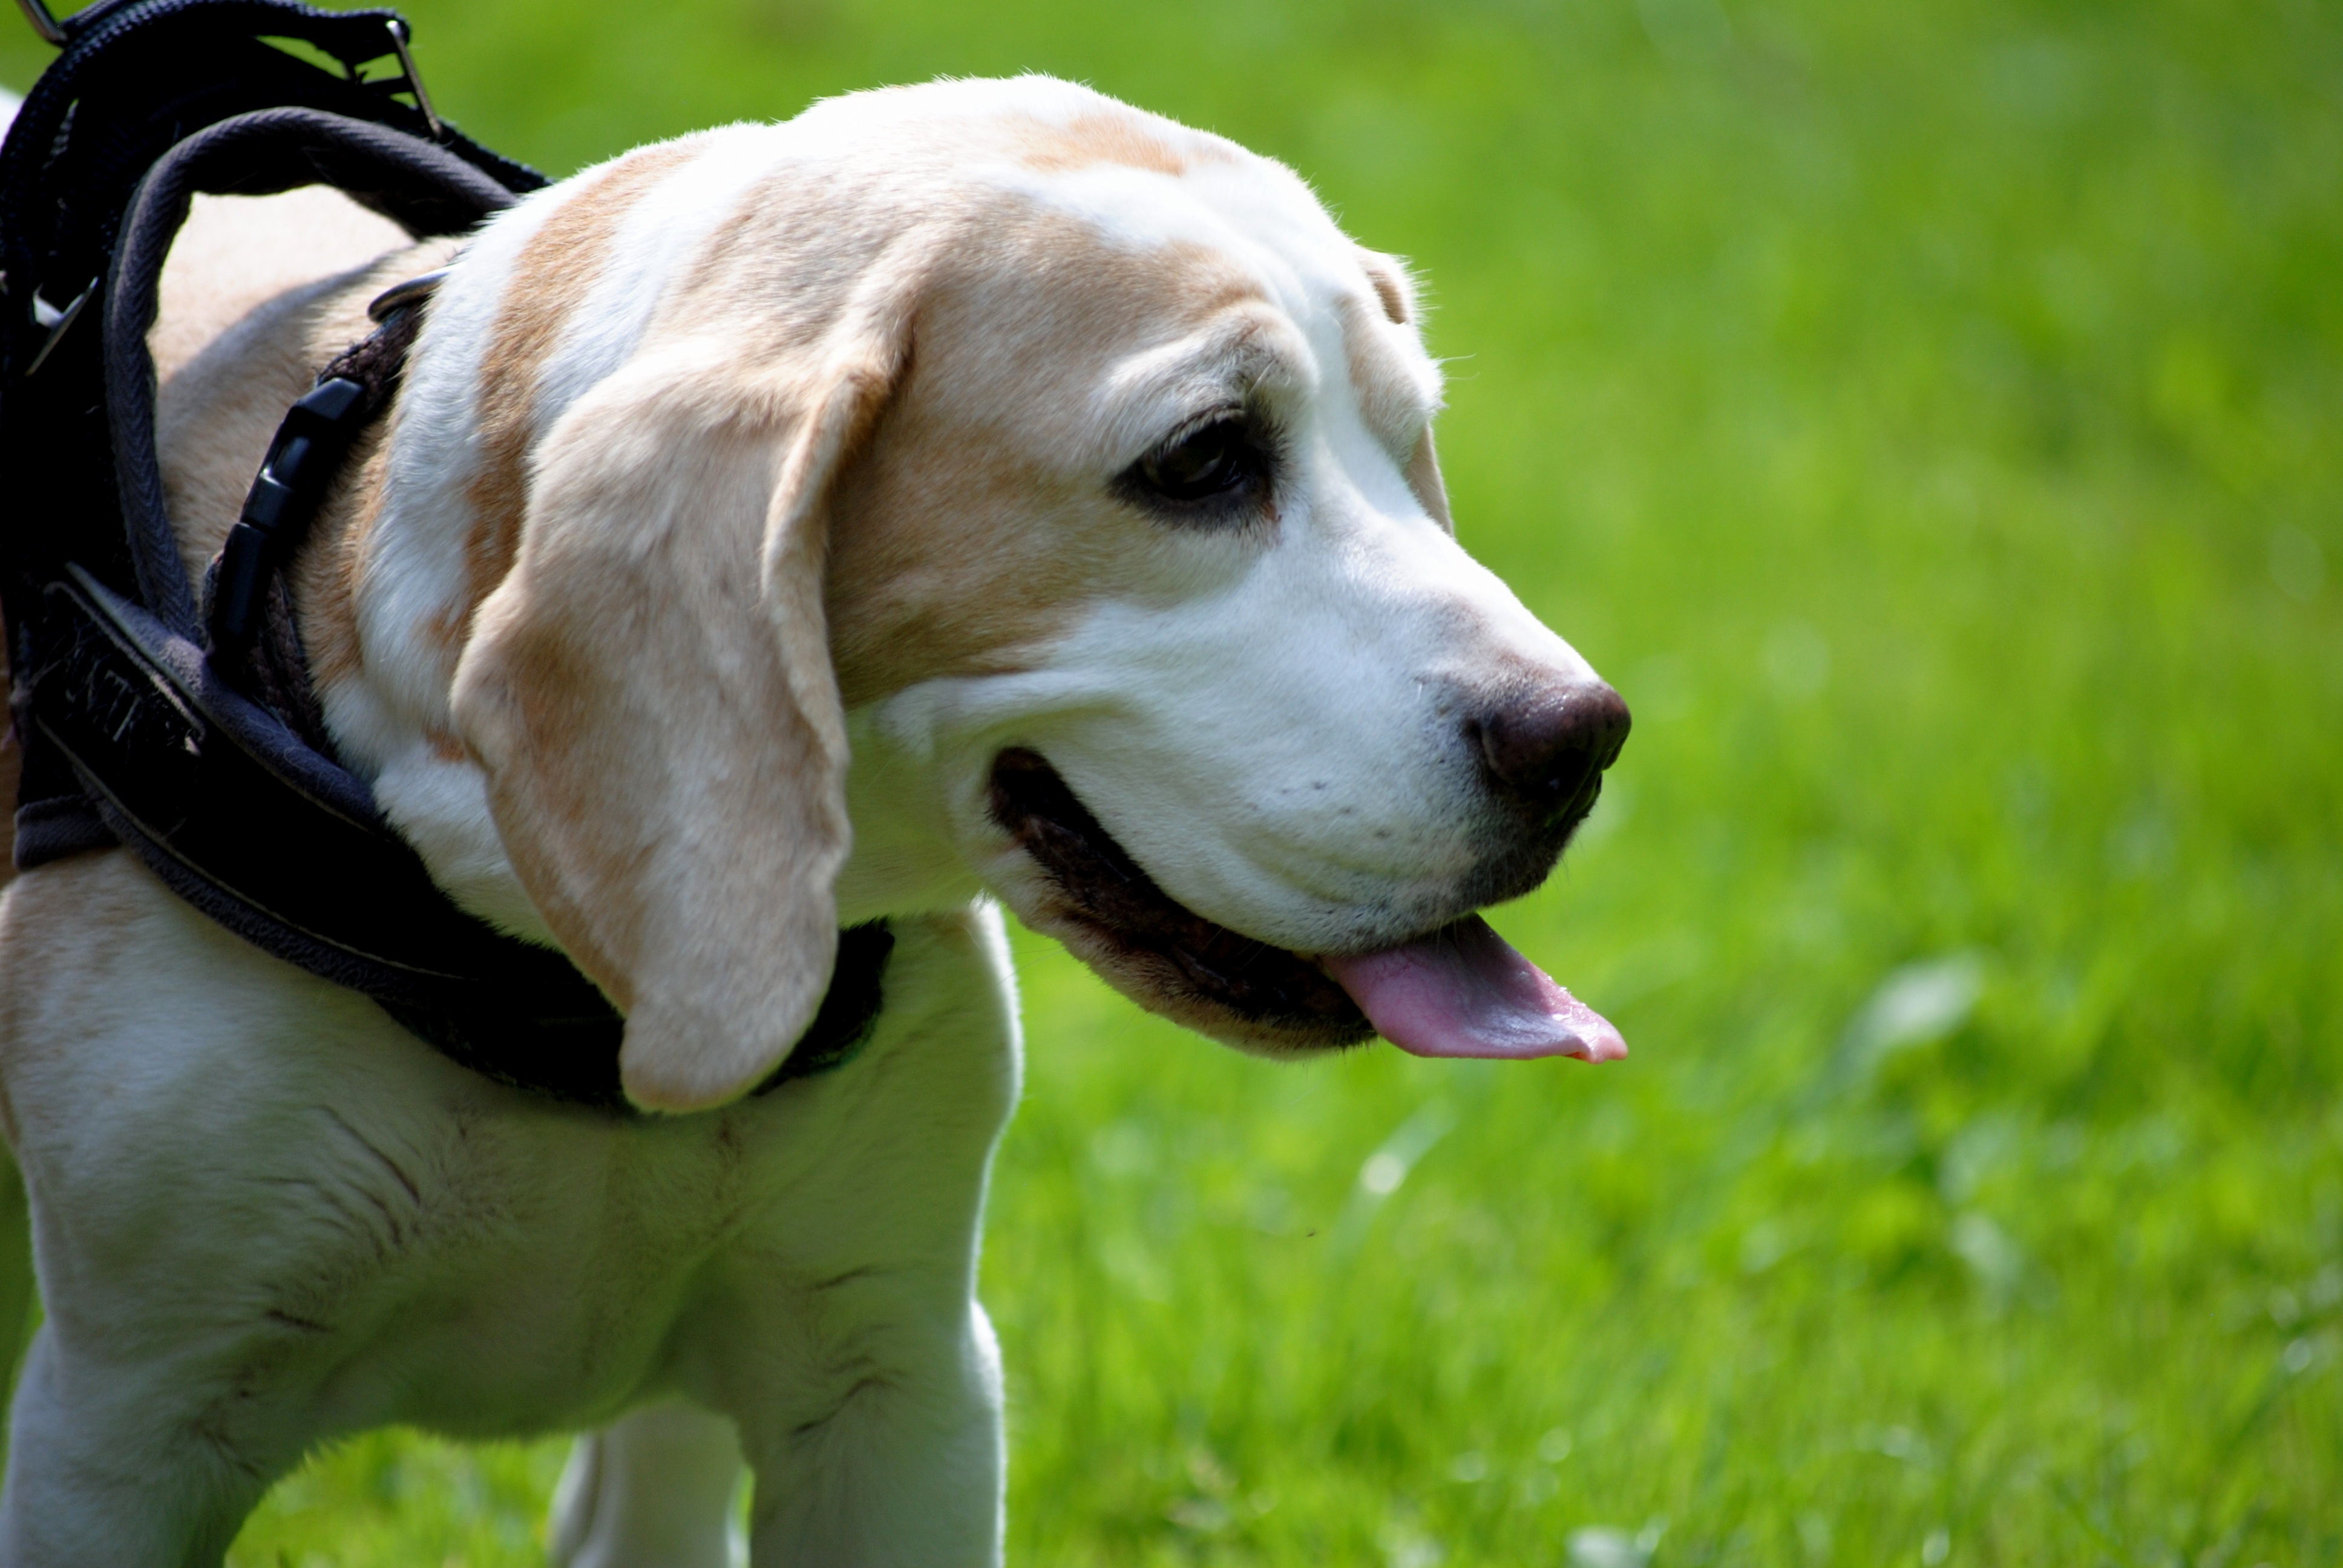
puppy, dog, pet, brown, mammal, close, hound, vertebrate, labrador retriever, out, beagle, harrier, dog breed, dog like mammal, carnivoran, english foxhound